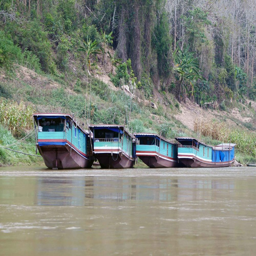
several slow boats parked along the river 's edge .